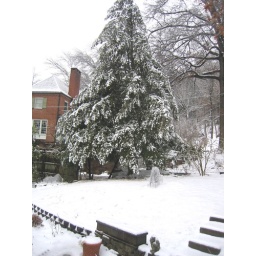
6 pine tree in back yard